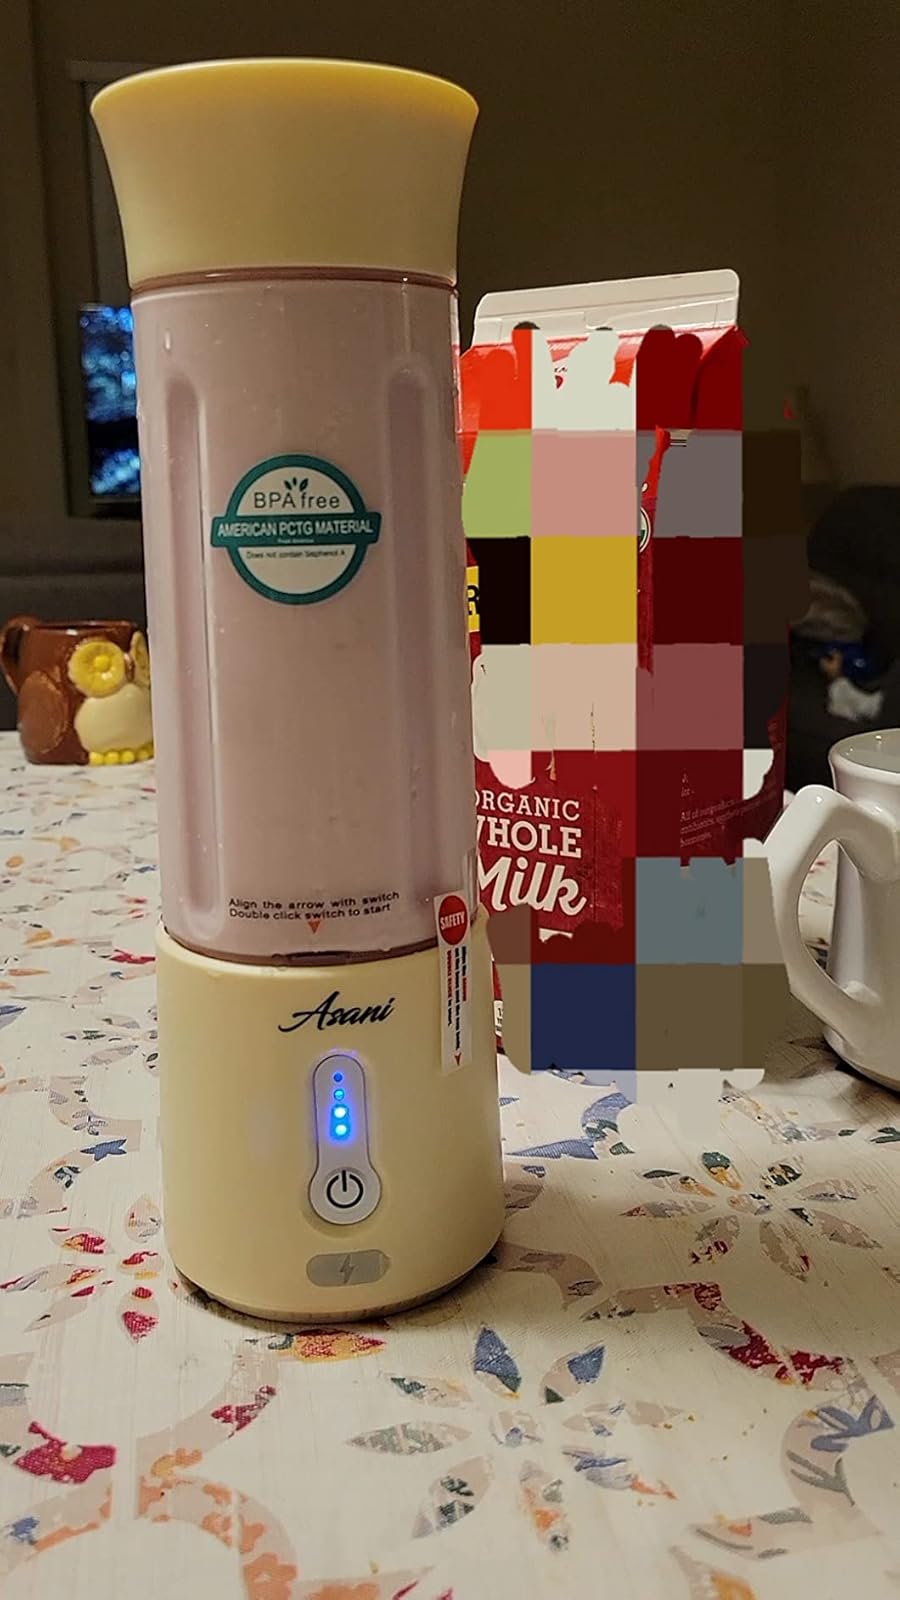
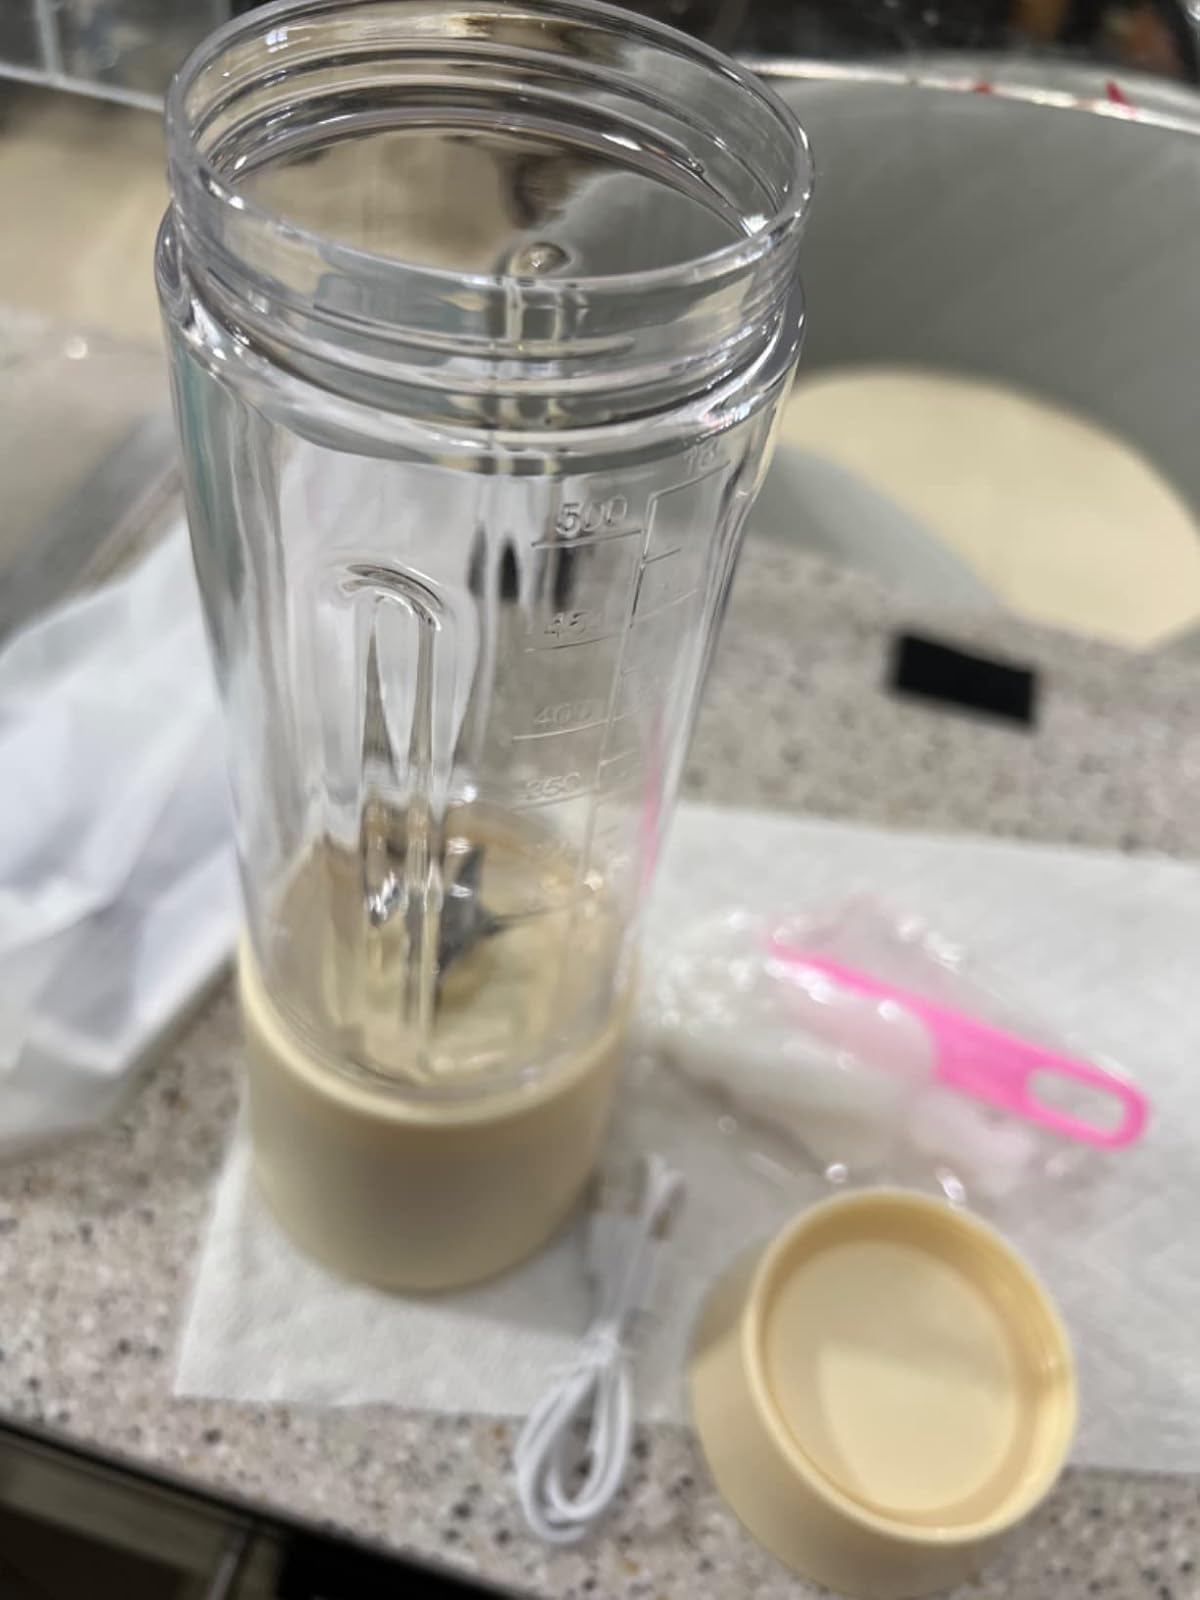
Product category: items_blender
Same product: yes